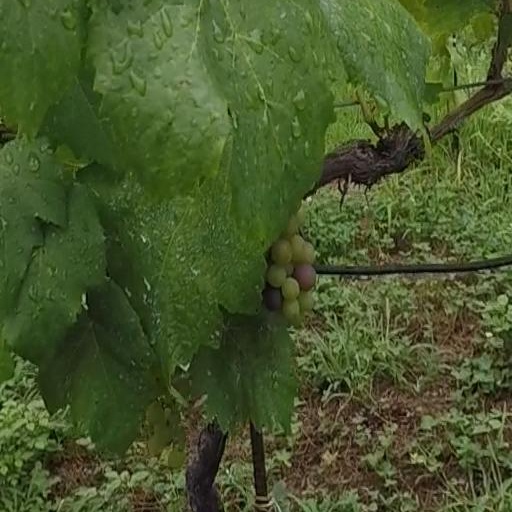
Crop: grape